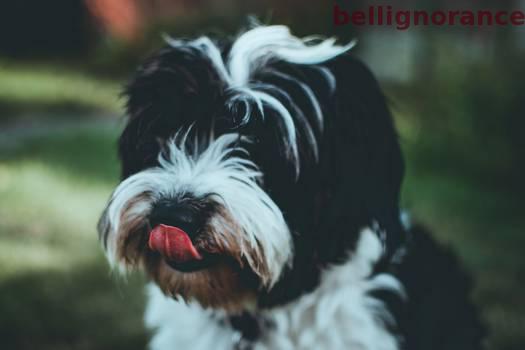
Label: Watermark